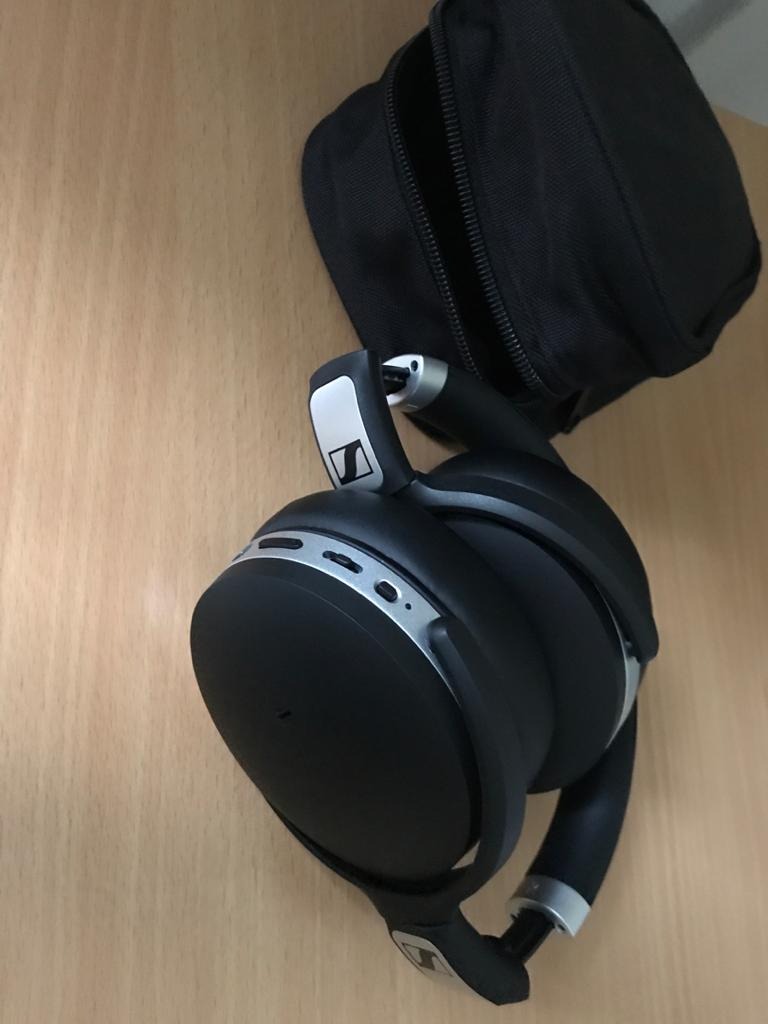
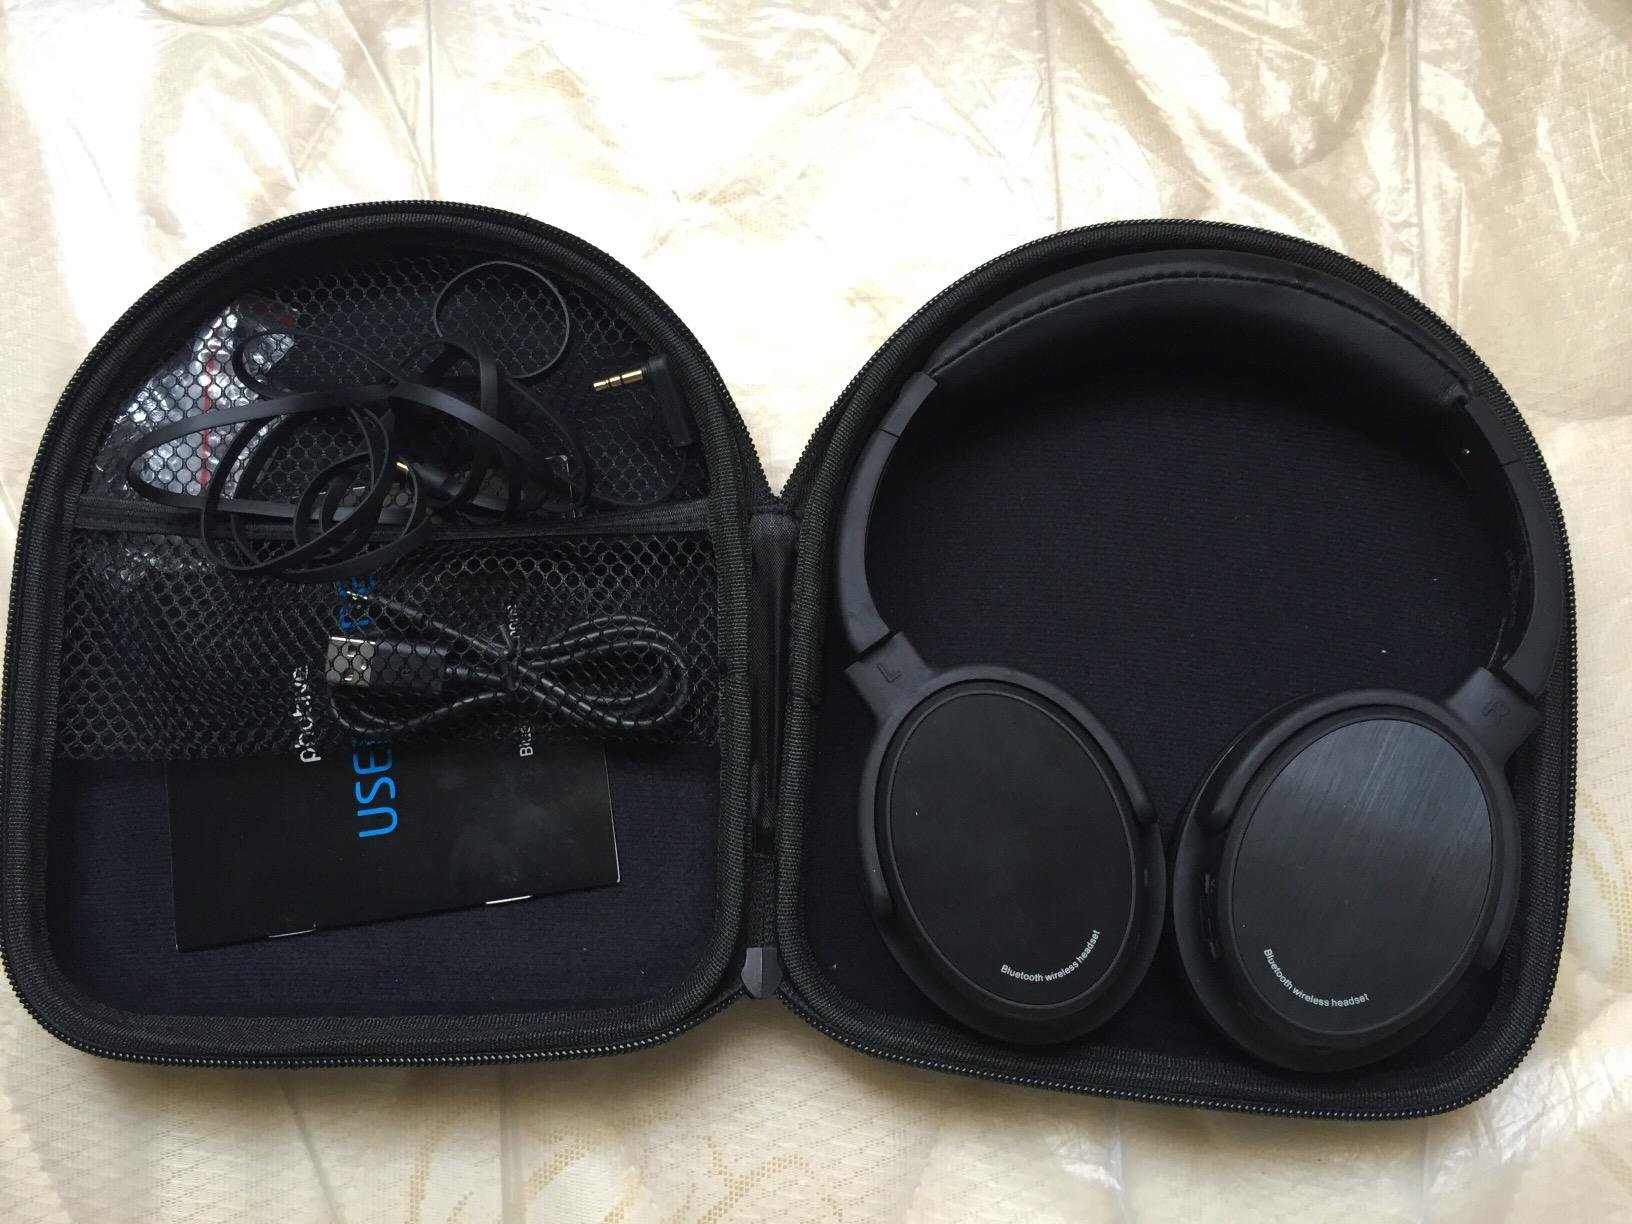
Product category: headphones
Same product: no